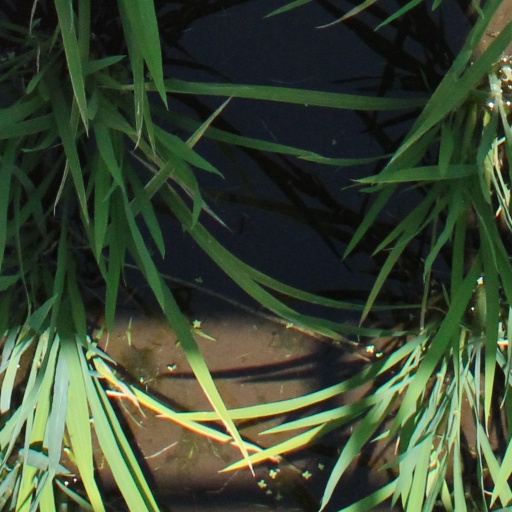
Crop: rice